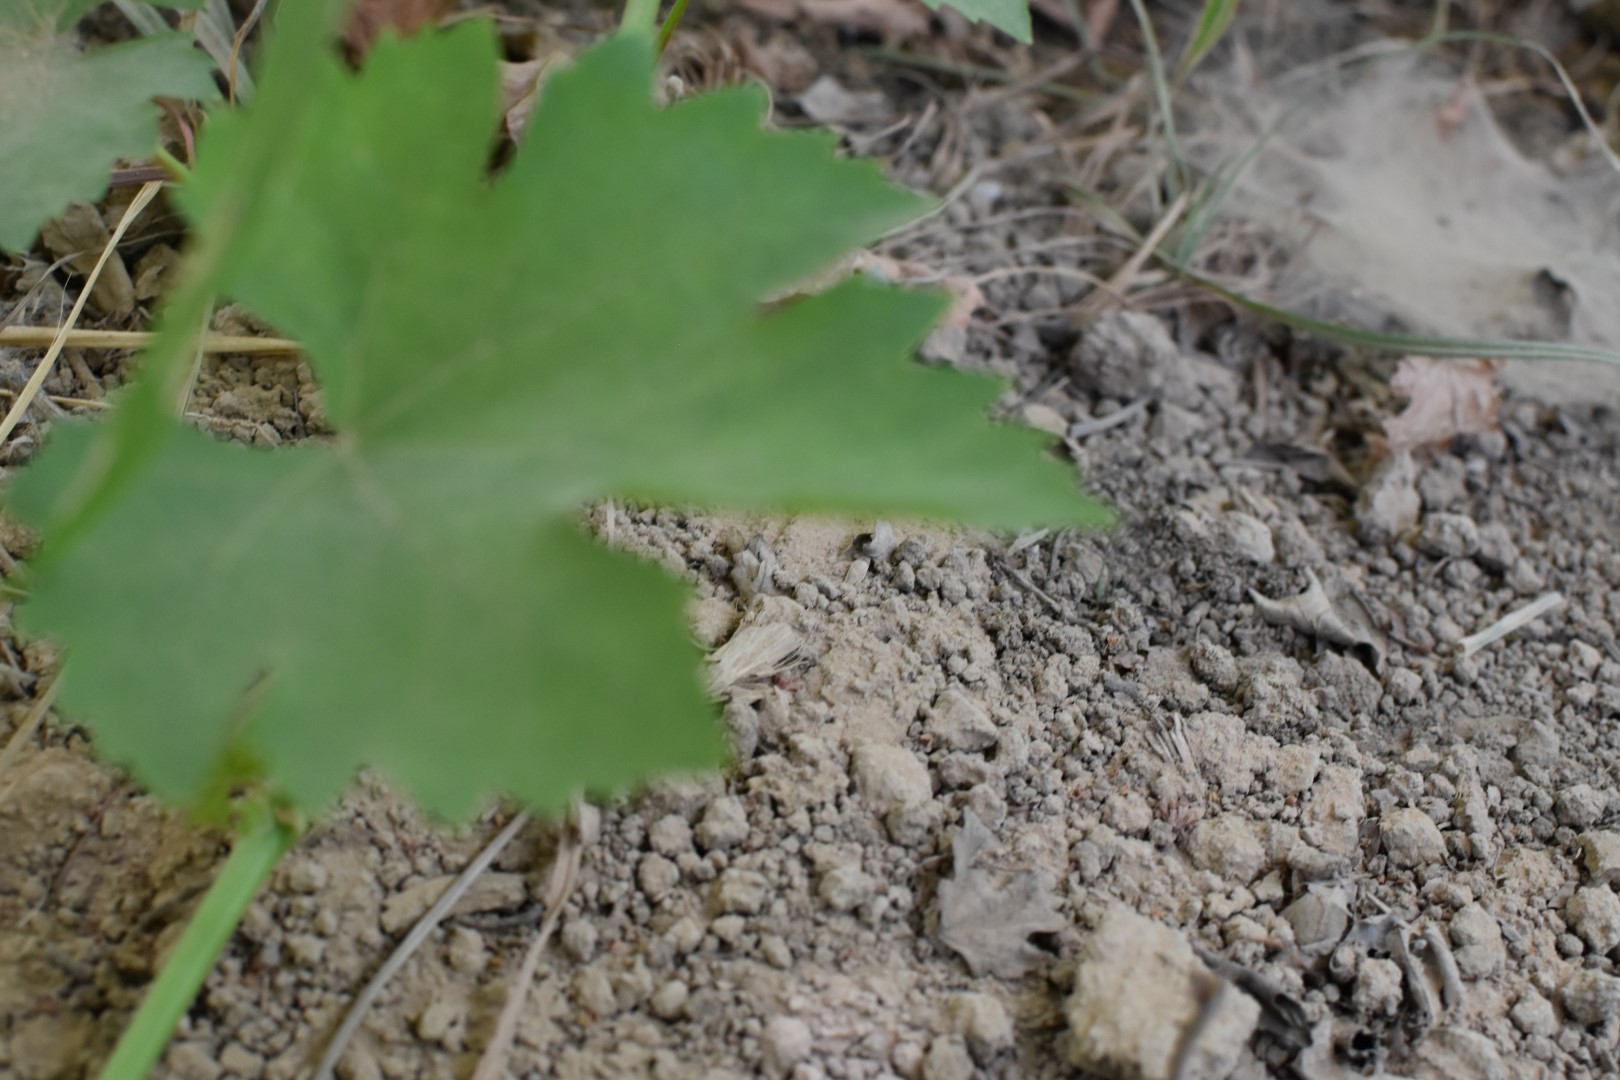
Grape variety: Riasi